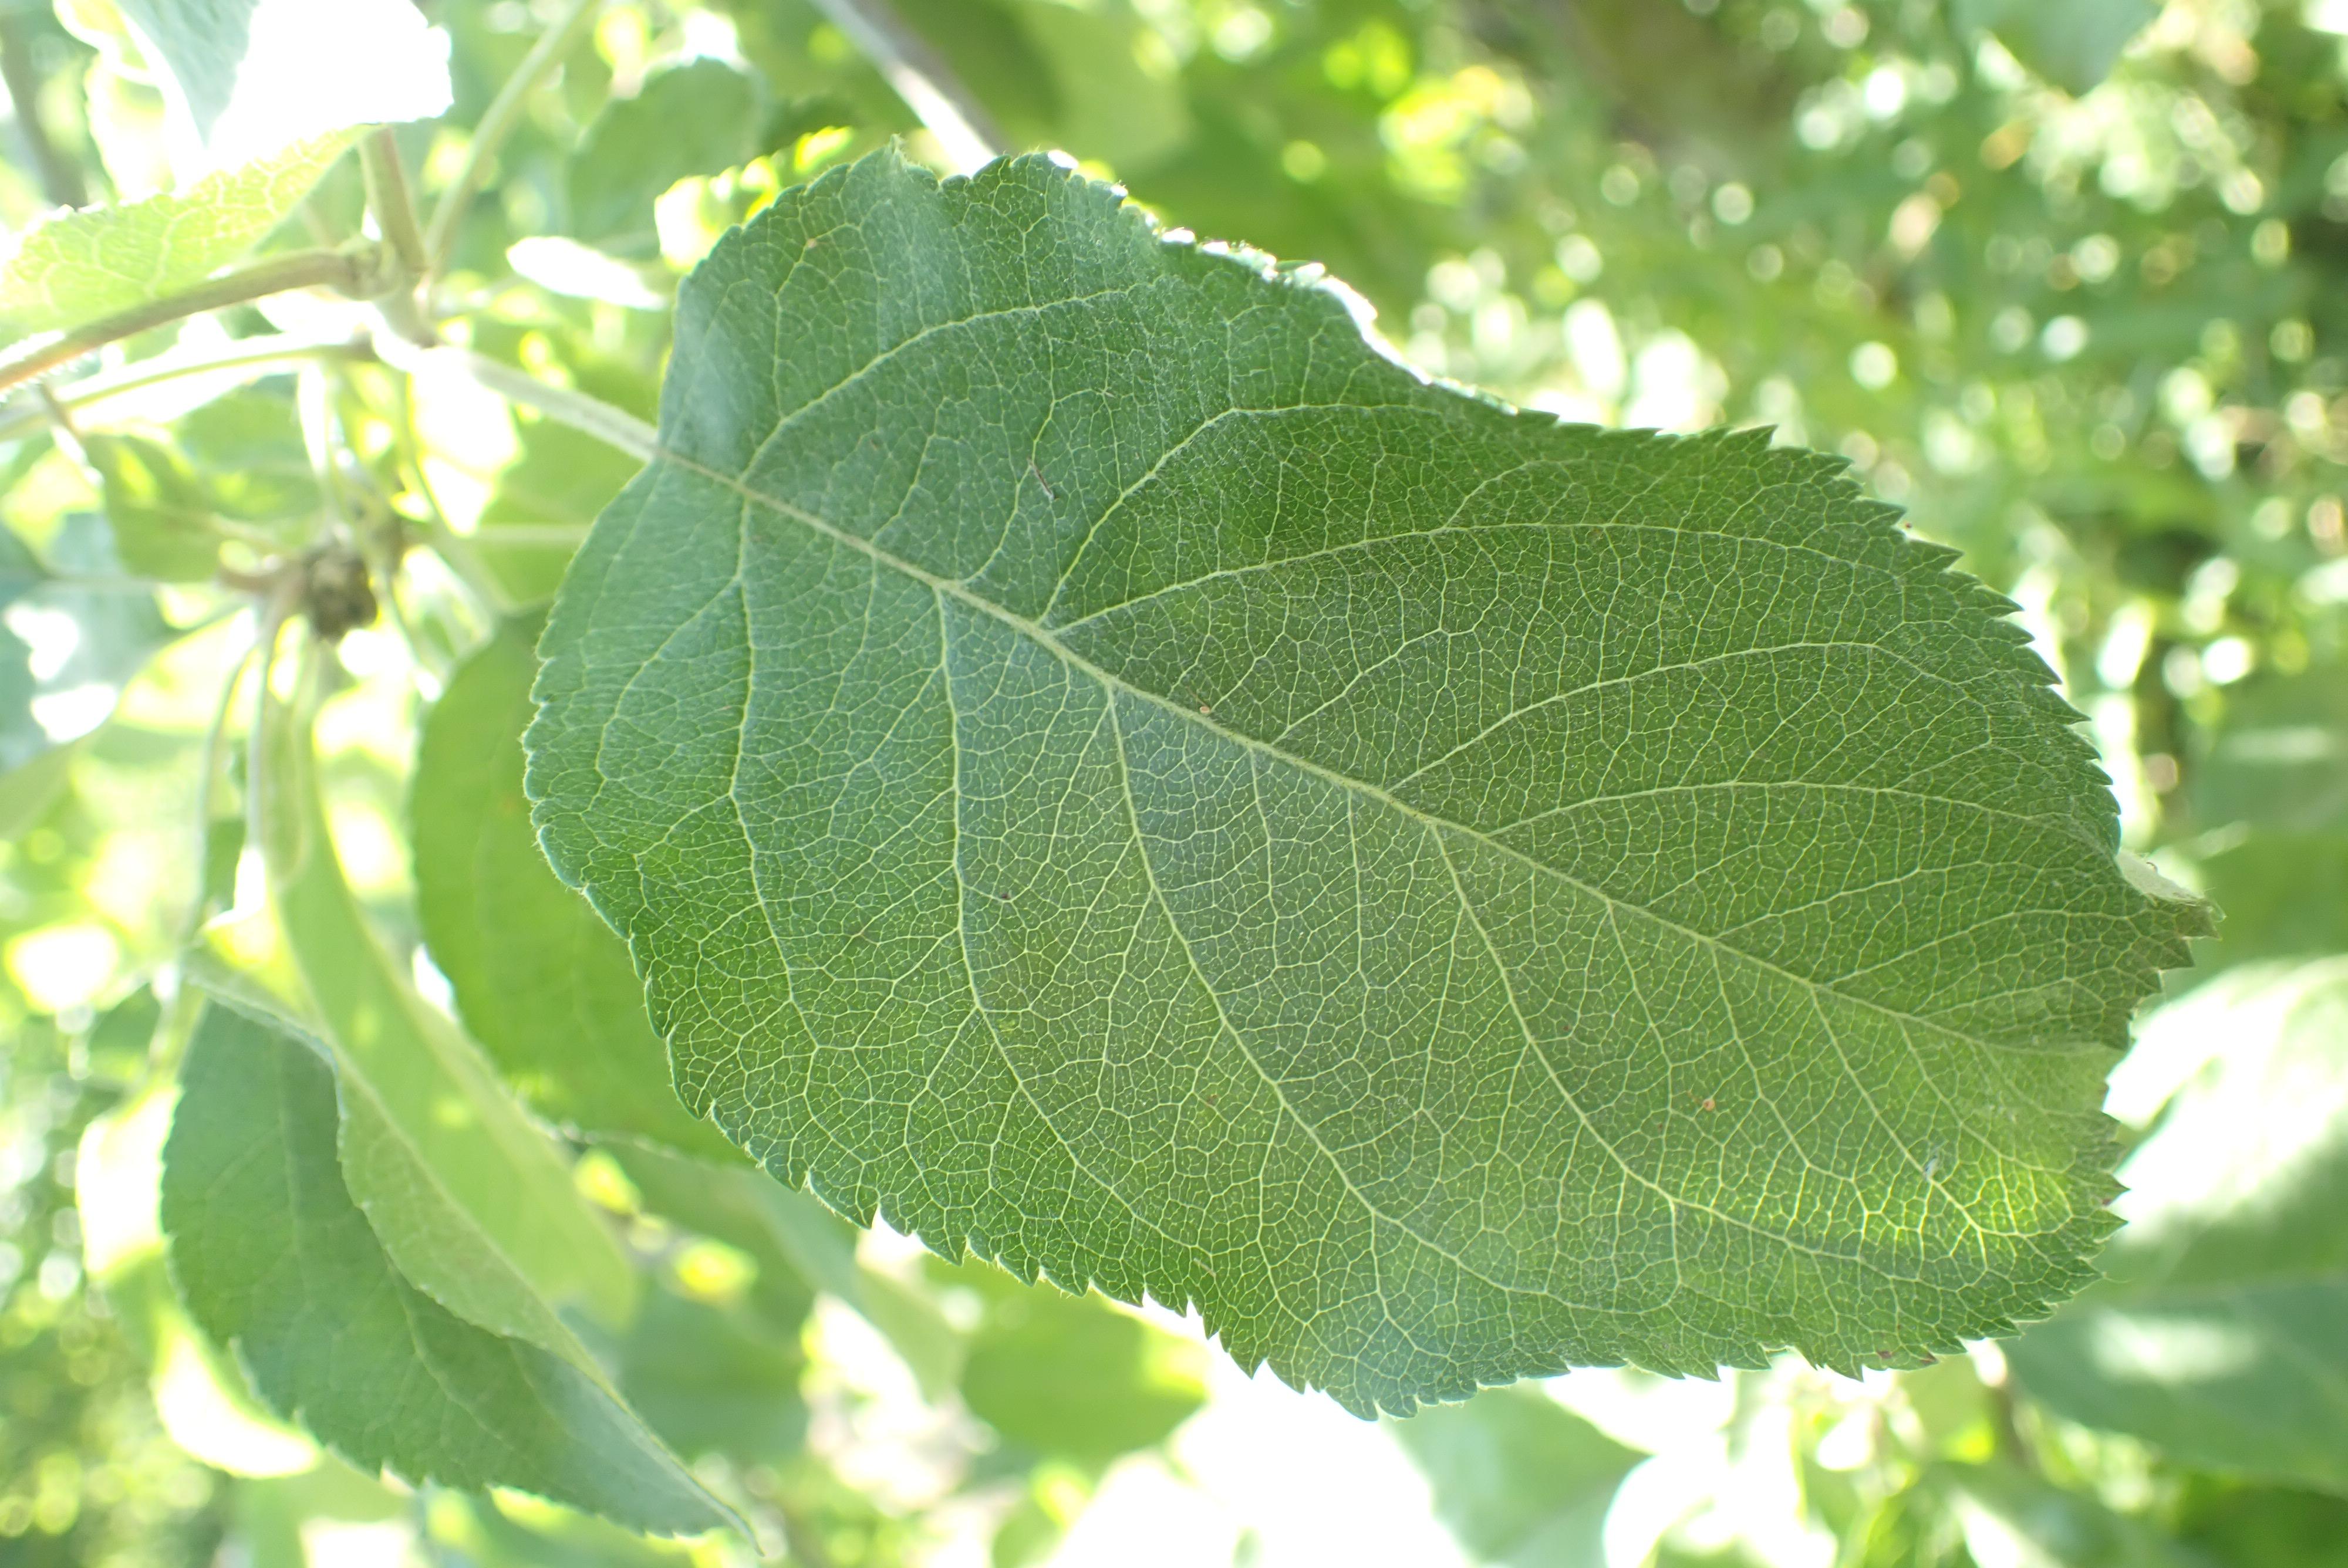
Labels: healthy